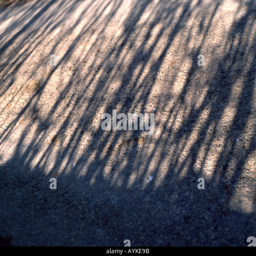
vertical shadows forming an abstract pattern on a country road